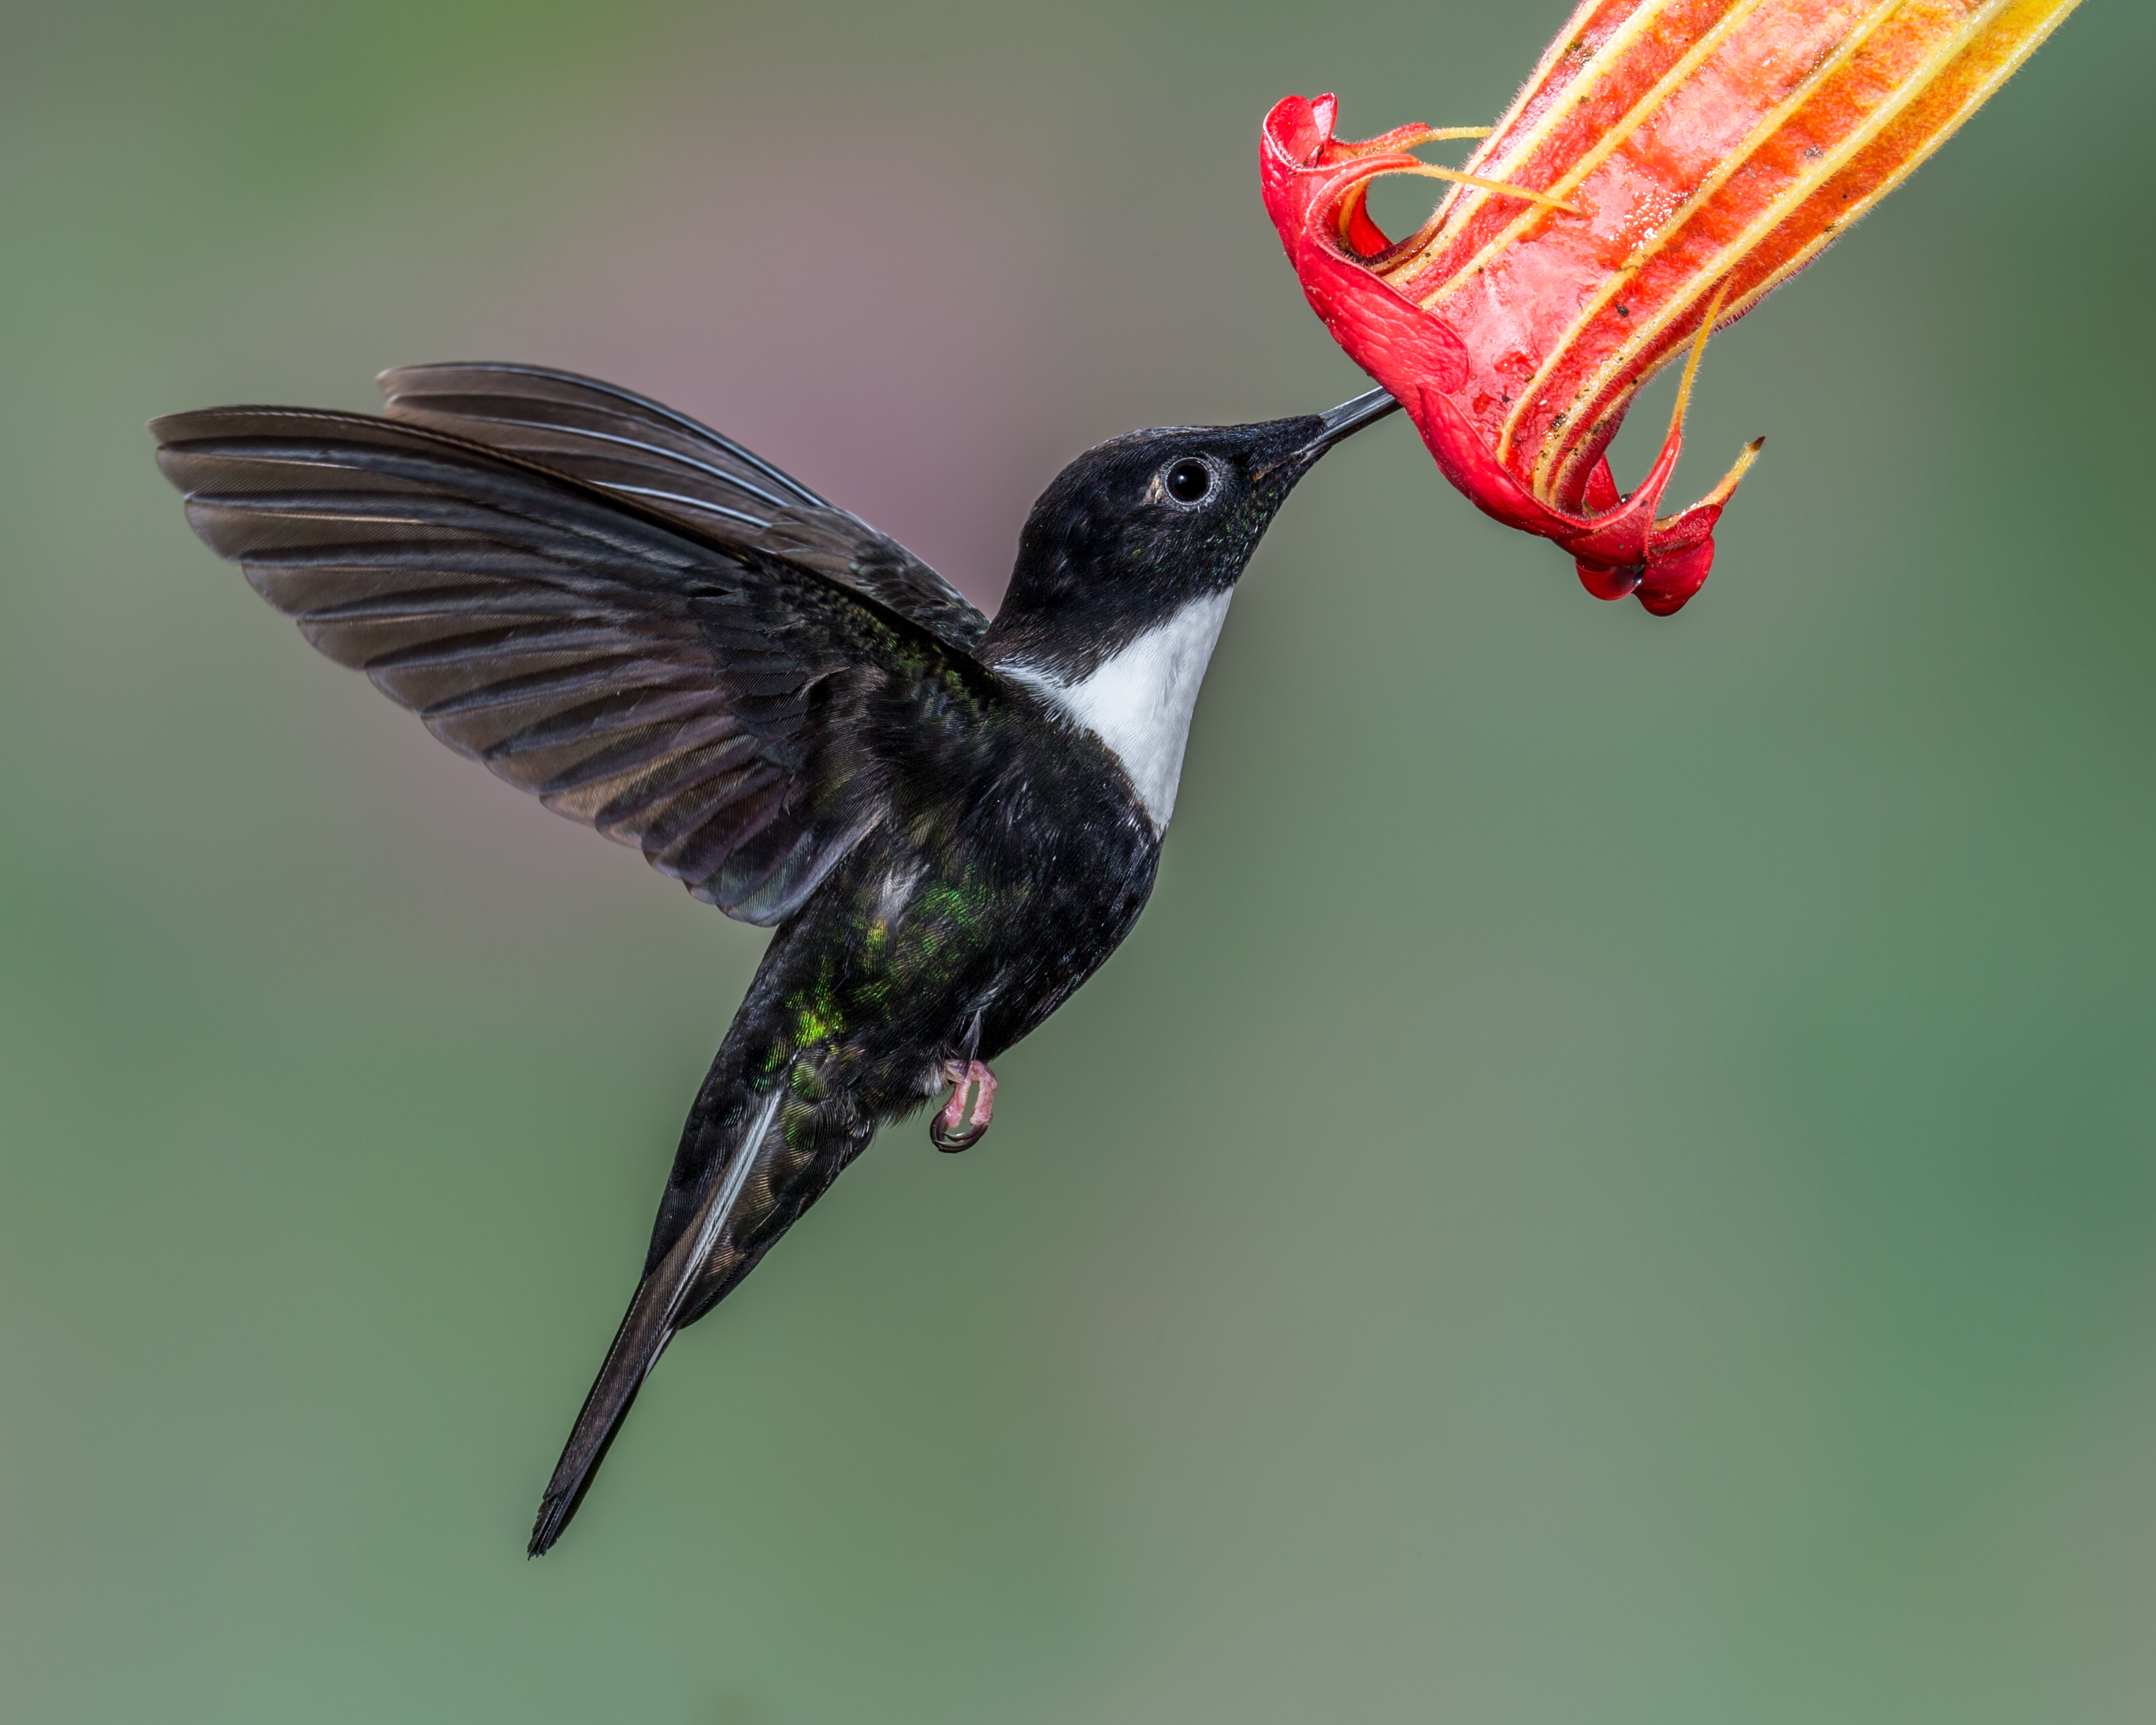
bird, wing, beak, hummingbird, fauna, vertebrate, andymorffew, morffew, guangolodge, ecuador, macro photography, collaredinca, pollinator, perching bird